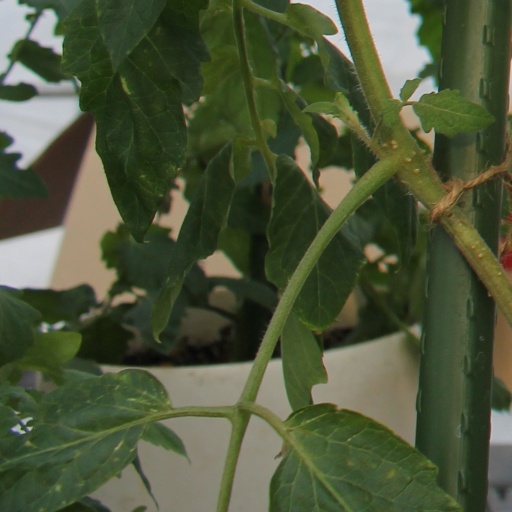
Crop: tomato